Måøy Chapel

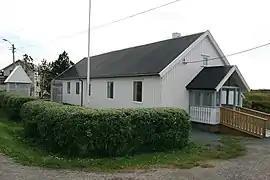
View of the chapel

Måøy Chapel is a chapel of the Church of Norway in Frøya Municipality in Trøndelag county, Norway. It is located in the village of Mausund on the island of Måøya. It is an annex chapel for the Frøya parish which is part of the Orkdal prosti (deanery) in the Diocese of Nidaros. The white, wooden church was built in a long church design in 1939 using plans drawn up by the architect Steinar Gjetø. The church seats about 250 people.